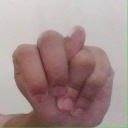
अक्षर: न